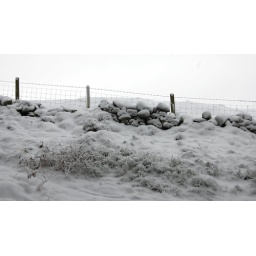
This old dry stone wall had almost disappeared in a snowdrift.